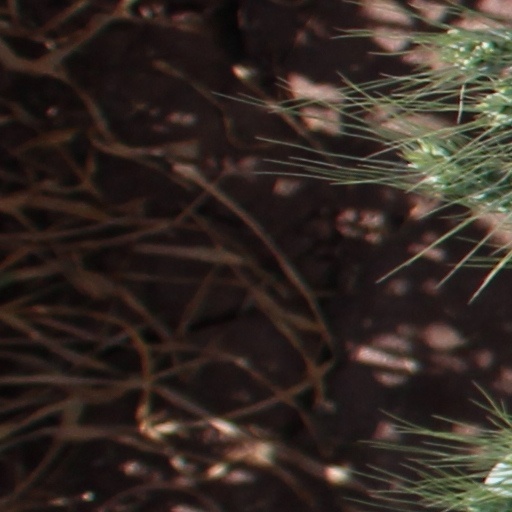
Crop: wheat